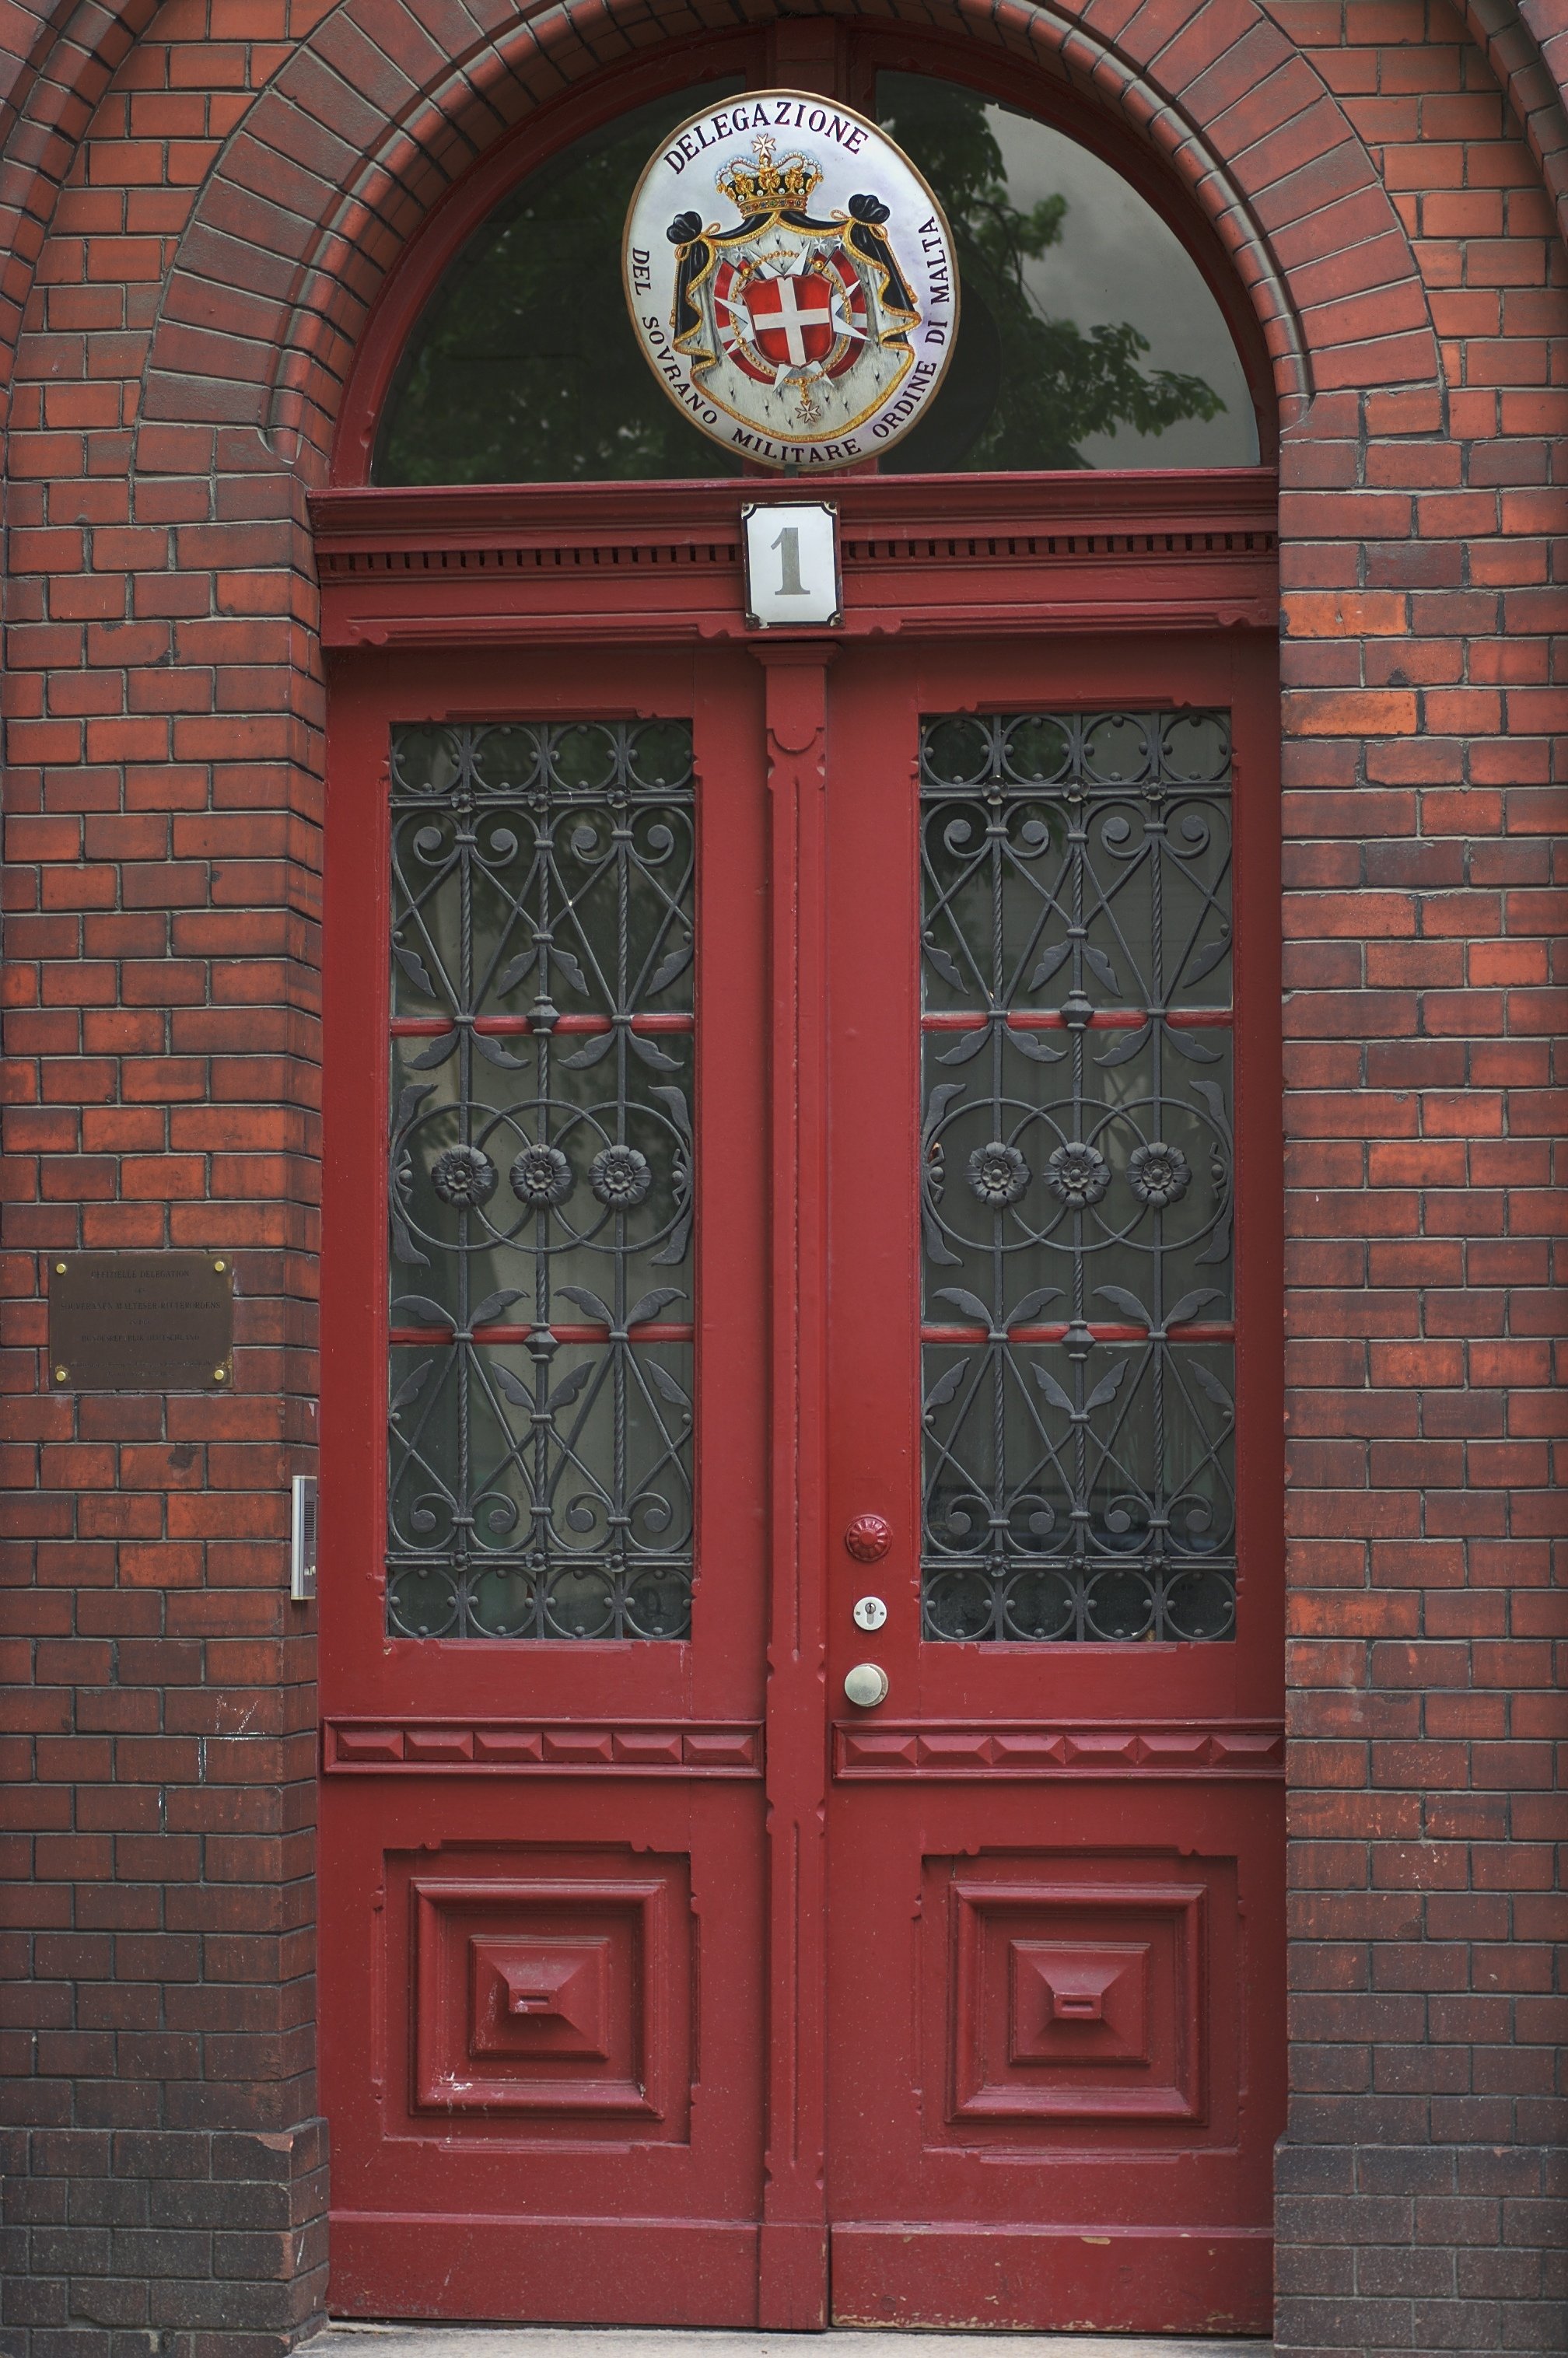
wood, window, arch, red, furniture, brick, door, 2012, f14, rawtherapee, germany, deutschland, berlin, pentax, lenstagged, steffenzahn, guessedberlin, k100d, justpentax, iamflickr, cosina, voigtlander, 58mm, nokton, 58mmf14, 58mm14, nokton58mmf14slii, 58mmf14nokton, gwbhenry, cosinavoigtl nder, voigtl ndernokton58mmf14